Board of Fortifications

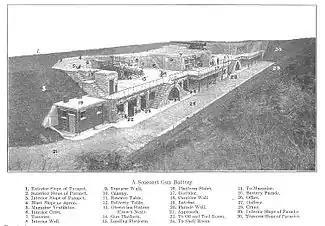
Endicott Period battery with two guns on disappearing carriages

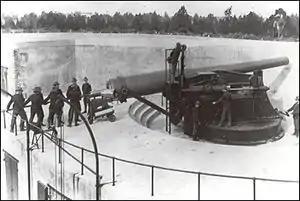
10-inch disappearing gun at Battery Granger, Fort Hancock, New Jersey

In 1885, US President Grover Cleveland appointed a joint Army, Navy and civilian board, headed by Secretary of War William Crowninshield Endicott, known as the Board of Fortifications (now usually referred to simply as the Endicott Board). The findings of the Board in its 1886 report illustrated a grim picture of neglect of America's coast defenses and recommended a massive $127 million construction program for a series of new forts with breech-loading cannons, mortars, floating batteries, and submarine mines for some 29 locations on the US coast. Coast Artillery fortifications built between 1885 and 1905 are often referred to as Endicott Period fortifications.